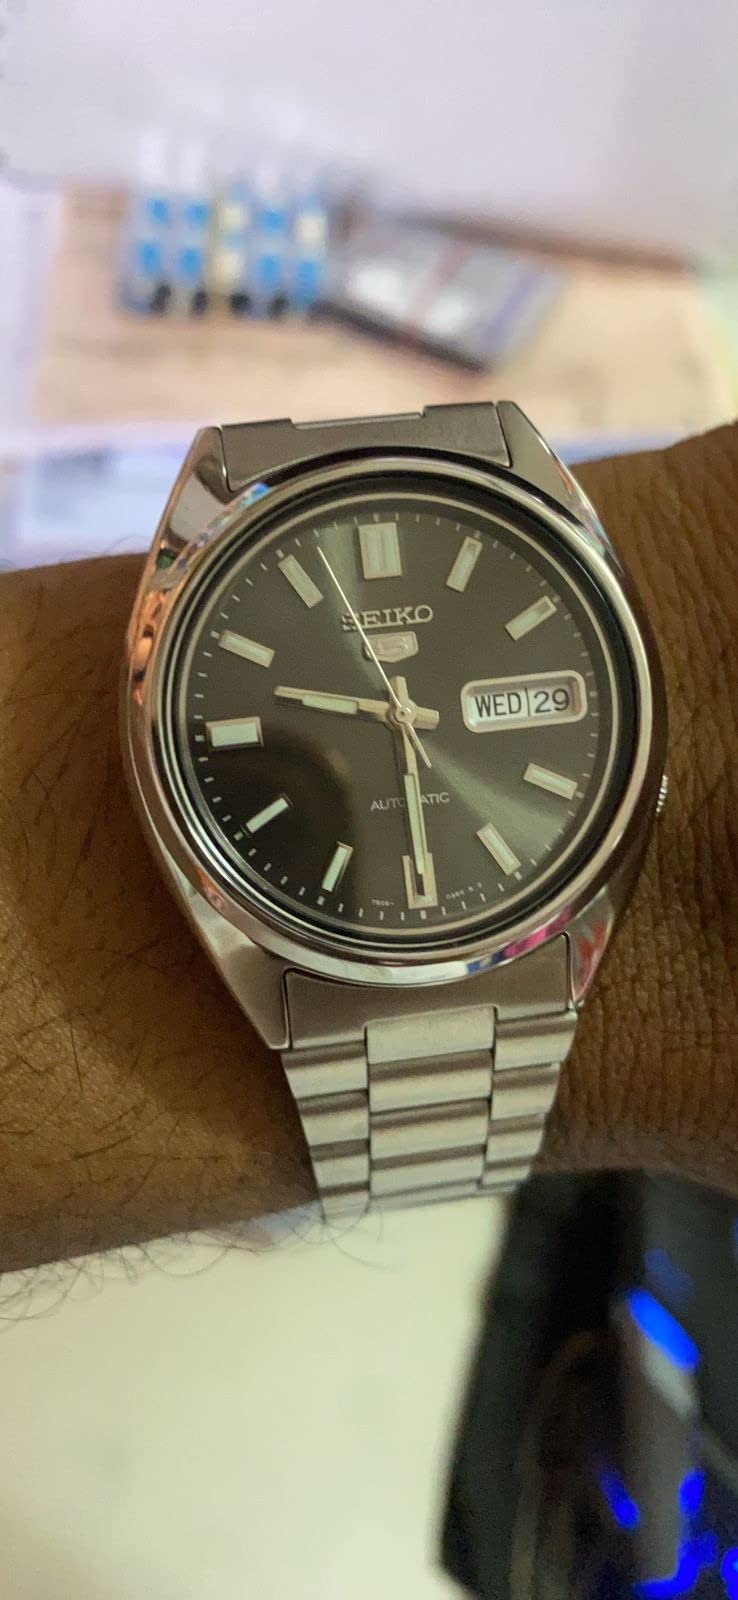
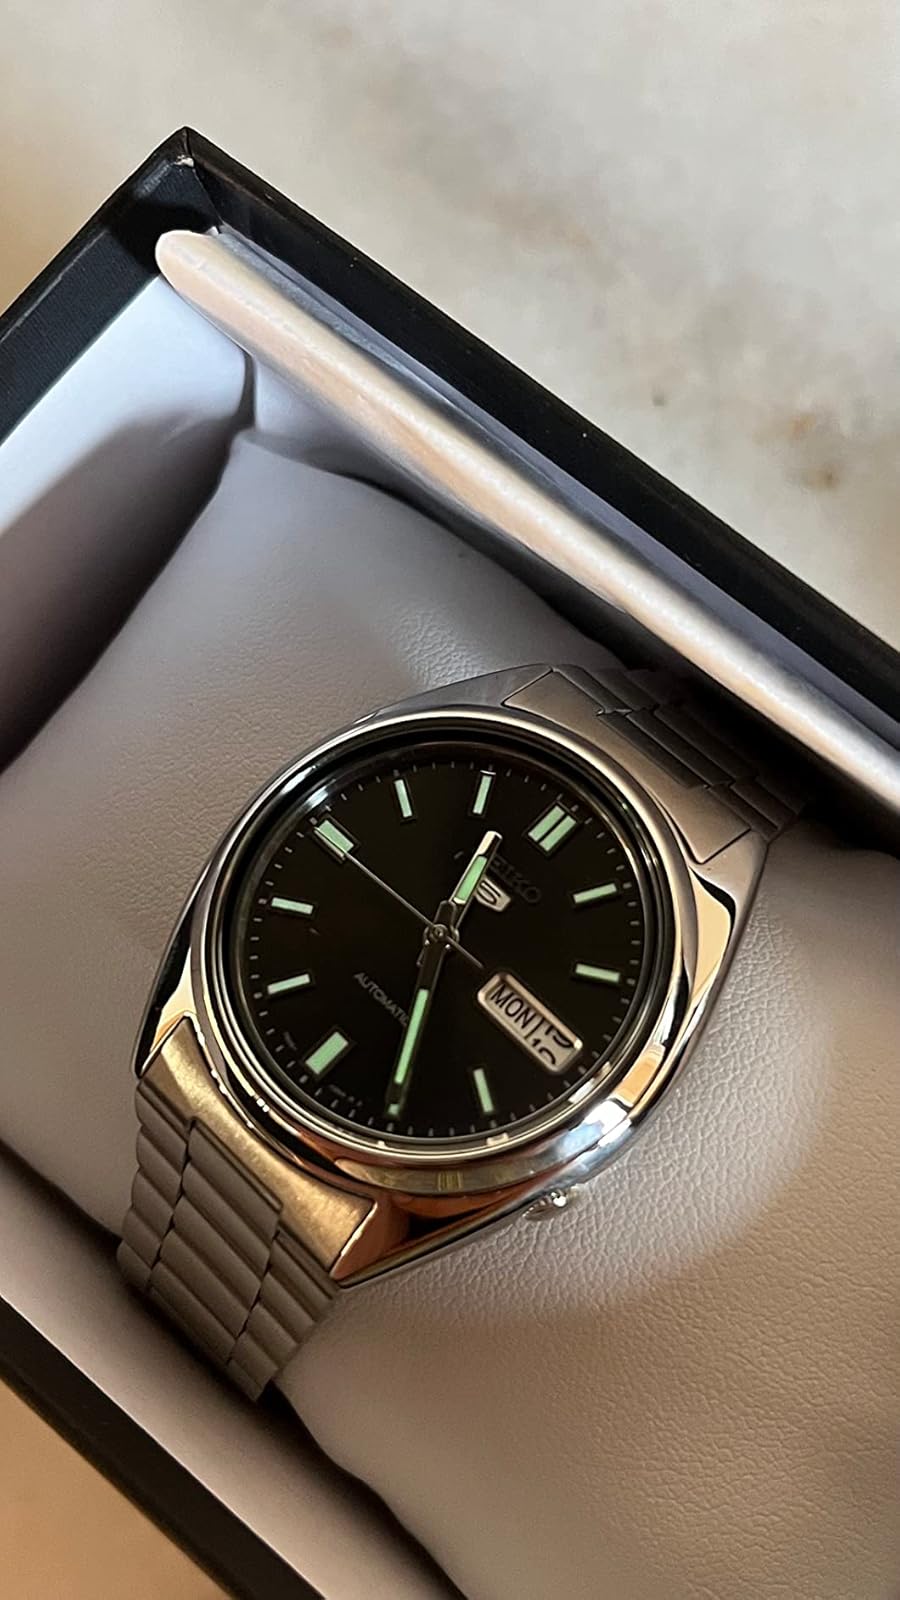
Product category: accessories_watch
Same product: yes